Small Soldiers (video game)

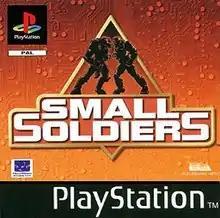
Cover art, PAL version

Small Soldiers is an action video game, based on the film of the same name. Unrelated games were released for the PC and Game Boy.